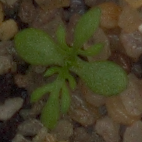
Label: scentless_mayweed